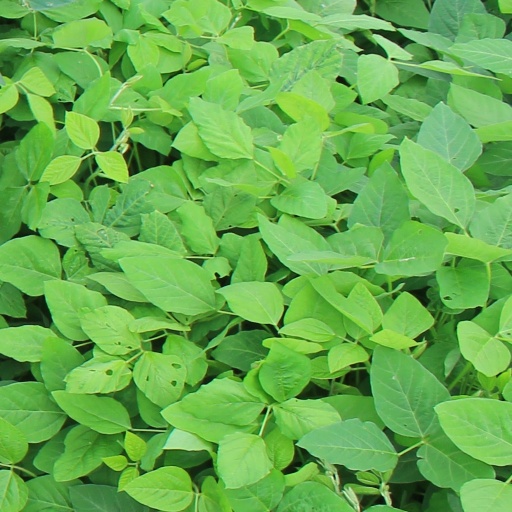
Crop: soybean